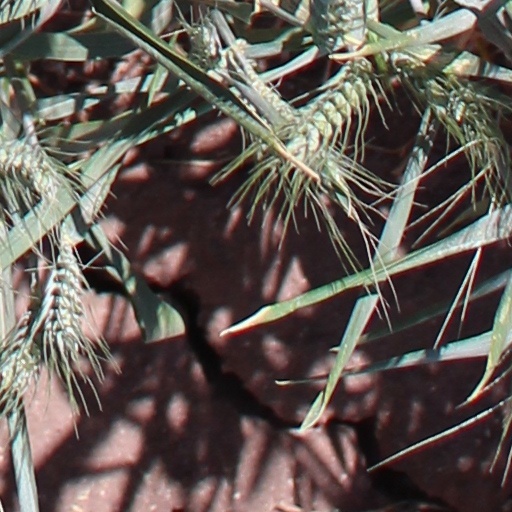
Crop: wheat